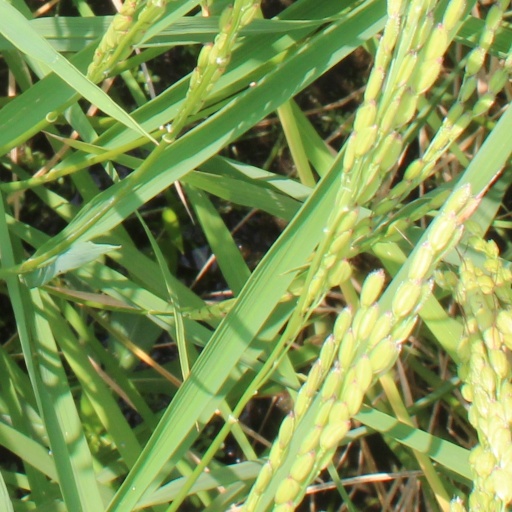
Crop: rice